Tactics Ogre: Let Us Cling Together (2010 video game)

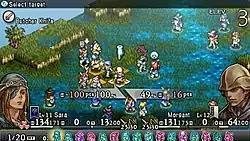
A battle from the "Tactics Ogre" remake, with two characters pitted against each other during a player turn; shown are the units involved, turn timeline, equipment and weapons, and statistics.

"Tactics Ogre: Let Us Cling Together" is a PlayStation Portable (PSP) remake of the 1995 Super Famicom (Super Nintendo Entertainment System) title of the same name. While the remake features gameplay changes, the central narrative remains the same. "Tactics Ogre" is set in the island kingdom of Valeria, once riven with war between its three ethnic groups but united under the Dynast-King Dorgalua Oberyth. Following Dorgalua's death without an heir, the ethnic groups splintered and began fighting for the throne. They divided into the aristocratic Bakram led by the Regent Brantyn, the populous Galgastani led by Hierophant Balbatos, and the less-populous Walister led by Duke Ronwey. The Bakram and Galgastani divide Valeria between them and oppress the Walister people. The narrative follows members of the Walister resistance−protagonist Denam Pavel, his sister Catiua, and childhood friend Vyce−as they rebel against their oppressors with the help of a Xenobian mercenary group led by Lanselot Hamilton. Starting with the opening chapter, the storyline branches based on choices made by Denam, leading to different character interactions and endings.